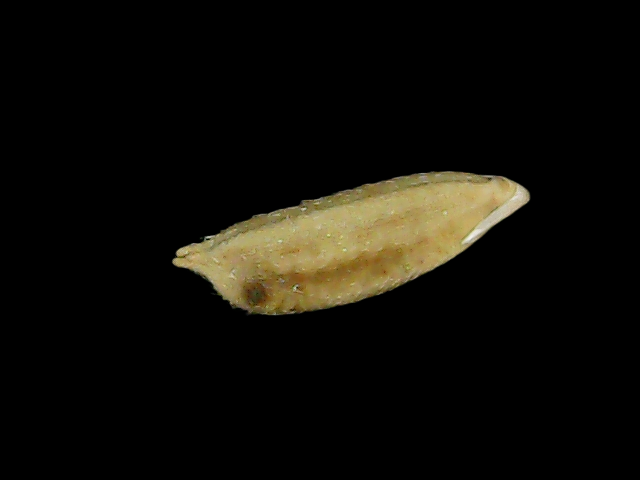
Rice variety: Bd49